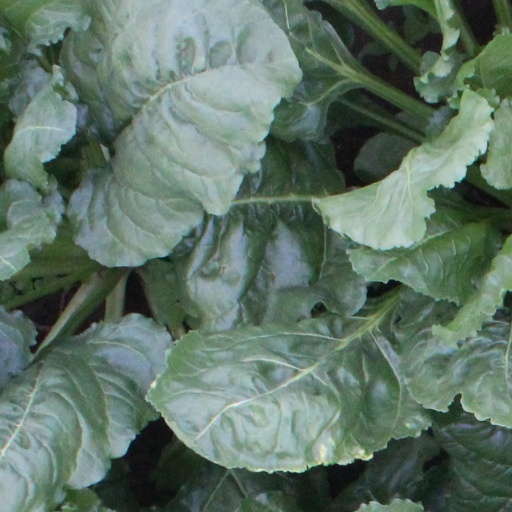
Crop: sugar beet